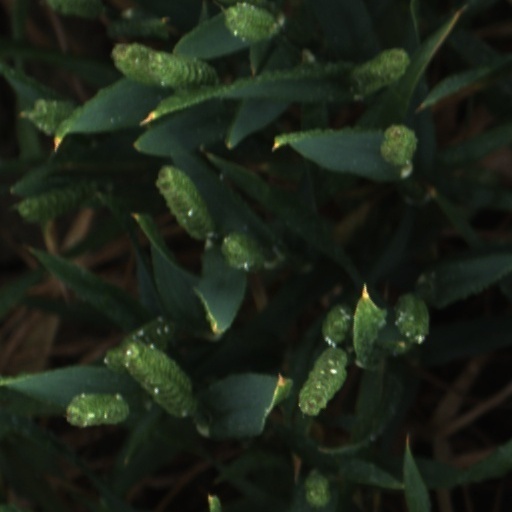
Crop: wheat